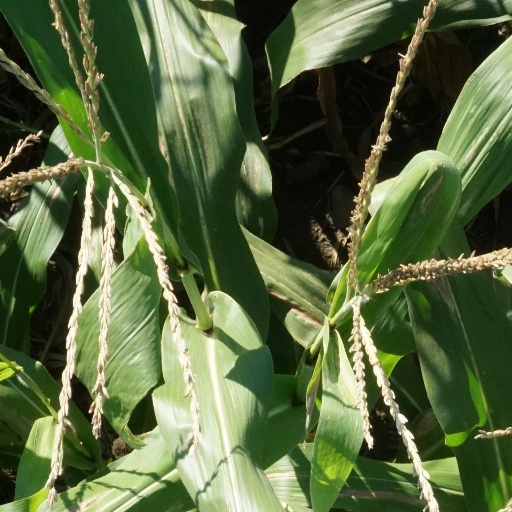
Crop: maize; corn